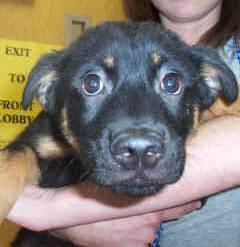
dog